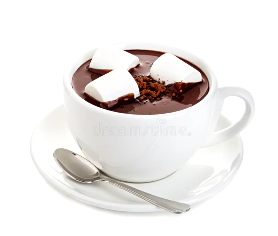
Nataal bii de ag kafe li, kafe goo xam ne dañ cee def suukër teg ci ab baraada bu taaru ba noppi teg ci ag kuddu, kafe gi rafet lool, kafe gi daa rafet lool. Xam naa bu ma ko xoolee naa ko bëgg a naan.